Oleg Atkov

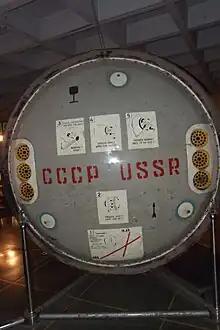
https://commons.wikimedia.org/wiki/File:Soyuz-T-10-3.JPG

In 1984, a space flight was performed on board the orbital complex Salyut-7-Soyuz-T. The crew consisted of Oleg Atkov (Cosmonaut Researcher), member Leonid Kizim (the commander), and Vladimir Solovyov (the Flight-Engineer). As the cardiologist, Atkov brought with him his own invention—a portable ultrasound cardiograph—which he would use to oversee the crew's health throughout their time in space. The initiative for this team was to continue a major medical task that would advance the study of the acute stage of adaptation to weightlessness, phenomenology, and mechanisms of changes in hemodynamics, metabolism, and other functions. At the end of the Soyuz T-10 expedition, Atkov had estimated a total of 87 days spent on flight dedicated to medical work. When the three cosmonauts landed back on Earth they realized that they had become the new space endurance record holders, staying up in space over a month longer than Soyuz T-5. The crew spent a total of 236 days, 22 hours, and 49 minutes in space.